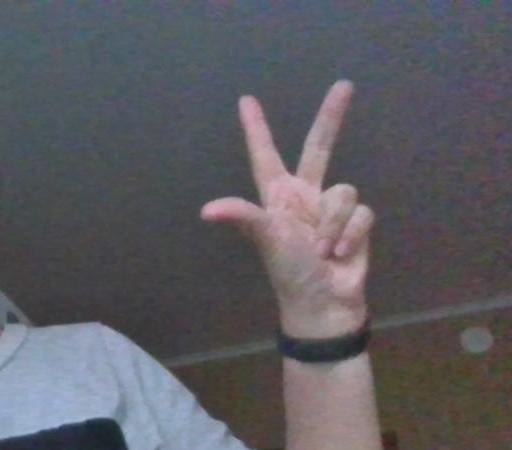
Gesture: three2